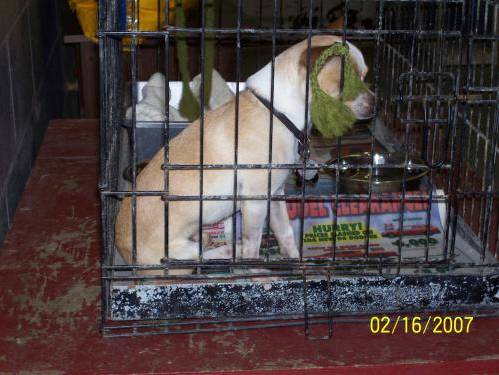
Label: dog